3 Splash

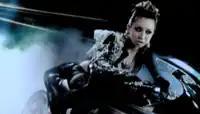
The image features a Japanese woman, sitting on a road motorcycle, in front of a black screen. A clear light is seen from the top-left corner.

"3 Splash" was released on July 8, 2009, through Rhythm Zone. There are three official versions: a stand-alone CD version, a CD+DVD version and a CD+DVD version which features an accessory pouch for the physical single. Each version featured a different cover sleeve, all with Kumi standing in front of a grey background: the CD version features Kumi in a black outfit (which she wore in her "Ecstasy" music video), the CD+DVD and digital EP version features Kumi in urban street gear (which she wore in the video for "Hashire!") and the CD+DVD version, which includes a pink-transparent CD holder, features Kher in a 60s-influence dress (which was worn in her "Lick Me" video). The CD+DVD bundle artwork features Kumi holding a basketball. This artwork was also used for the digital release of the EP. All three recorded songs were promoted through advertisement deals in Japan. "Ecstasy" was used for Music.Jp, "Lick Me" was used for the televised commercial of her Fever Live in Hall II concert, and "Hashire!" was used for the NTT communications advert Musico.